Pierre Laporte

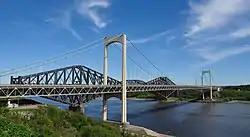
Pierre Laporte Bridge

Pierre Laporte, grandson of the Liberal politician Alfred Leduc, was born in Montreal, Quebec, on 25 February 1921. He was a journalist with "Le Devoir" newspaper from 1945 to 1961, and was known for his crusading work against Quebec's then-Premier Maurice Duplessis. In 1950, he graduated from the Law School at the Université de Montreal, and was hired by "Le Devoir" shortly afterwards.